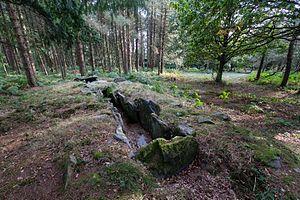
L' allée couverte de Corn-er-Houët est située à Caurel dans le département français des Côtes-d'Armor.
Cet article recense une partie des monuments historiques des Côtes-d'Armor, en France.
Le département des Côtes-d'Armor compte une centaine de sites mégalithiques, témoins des occupations humaines du territoire au Néolithique.